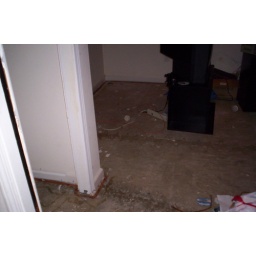
Basement floor after - 7 year old carpet destroyed by water